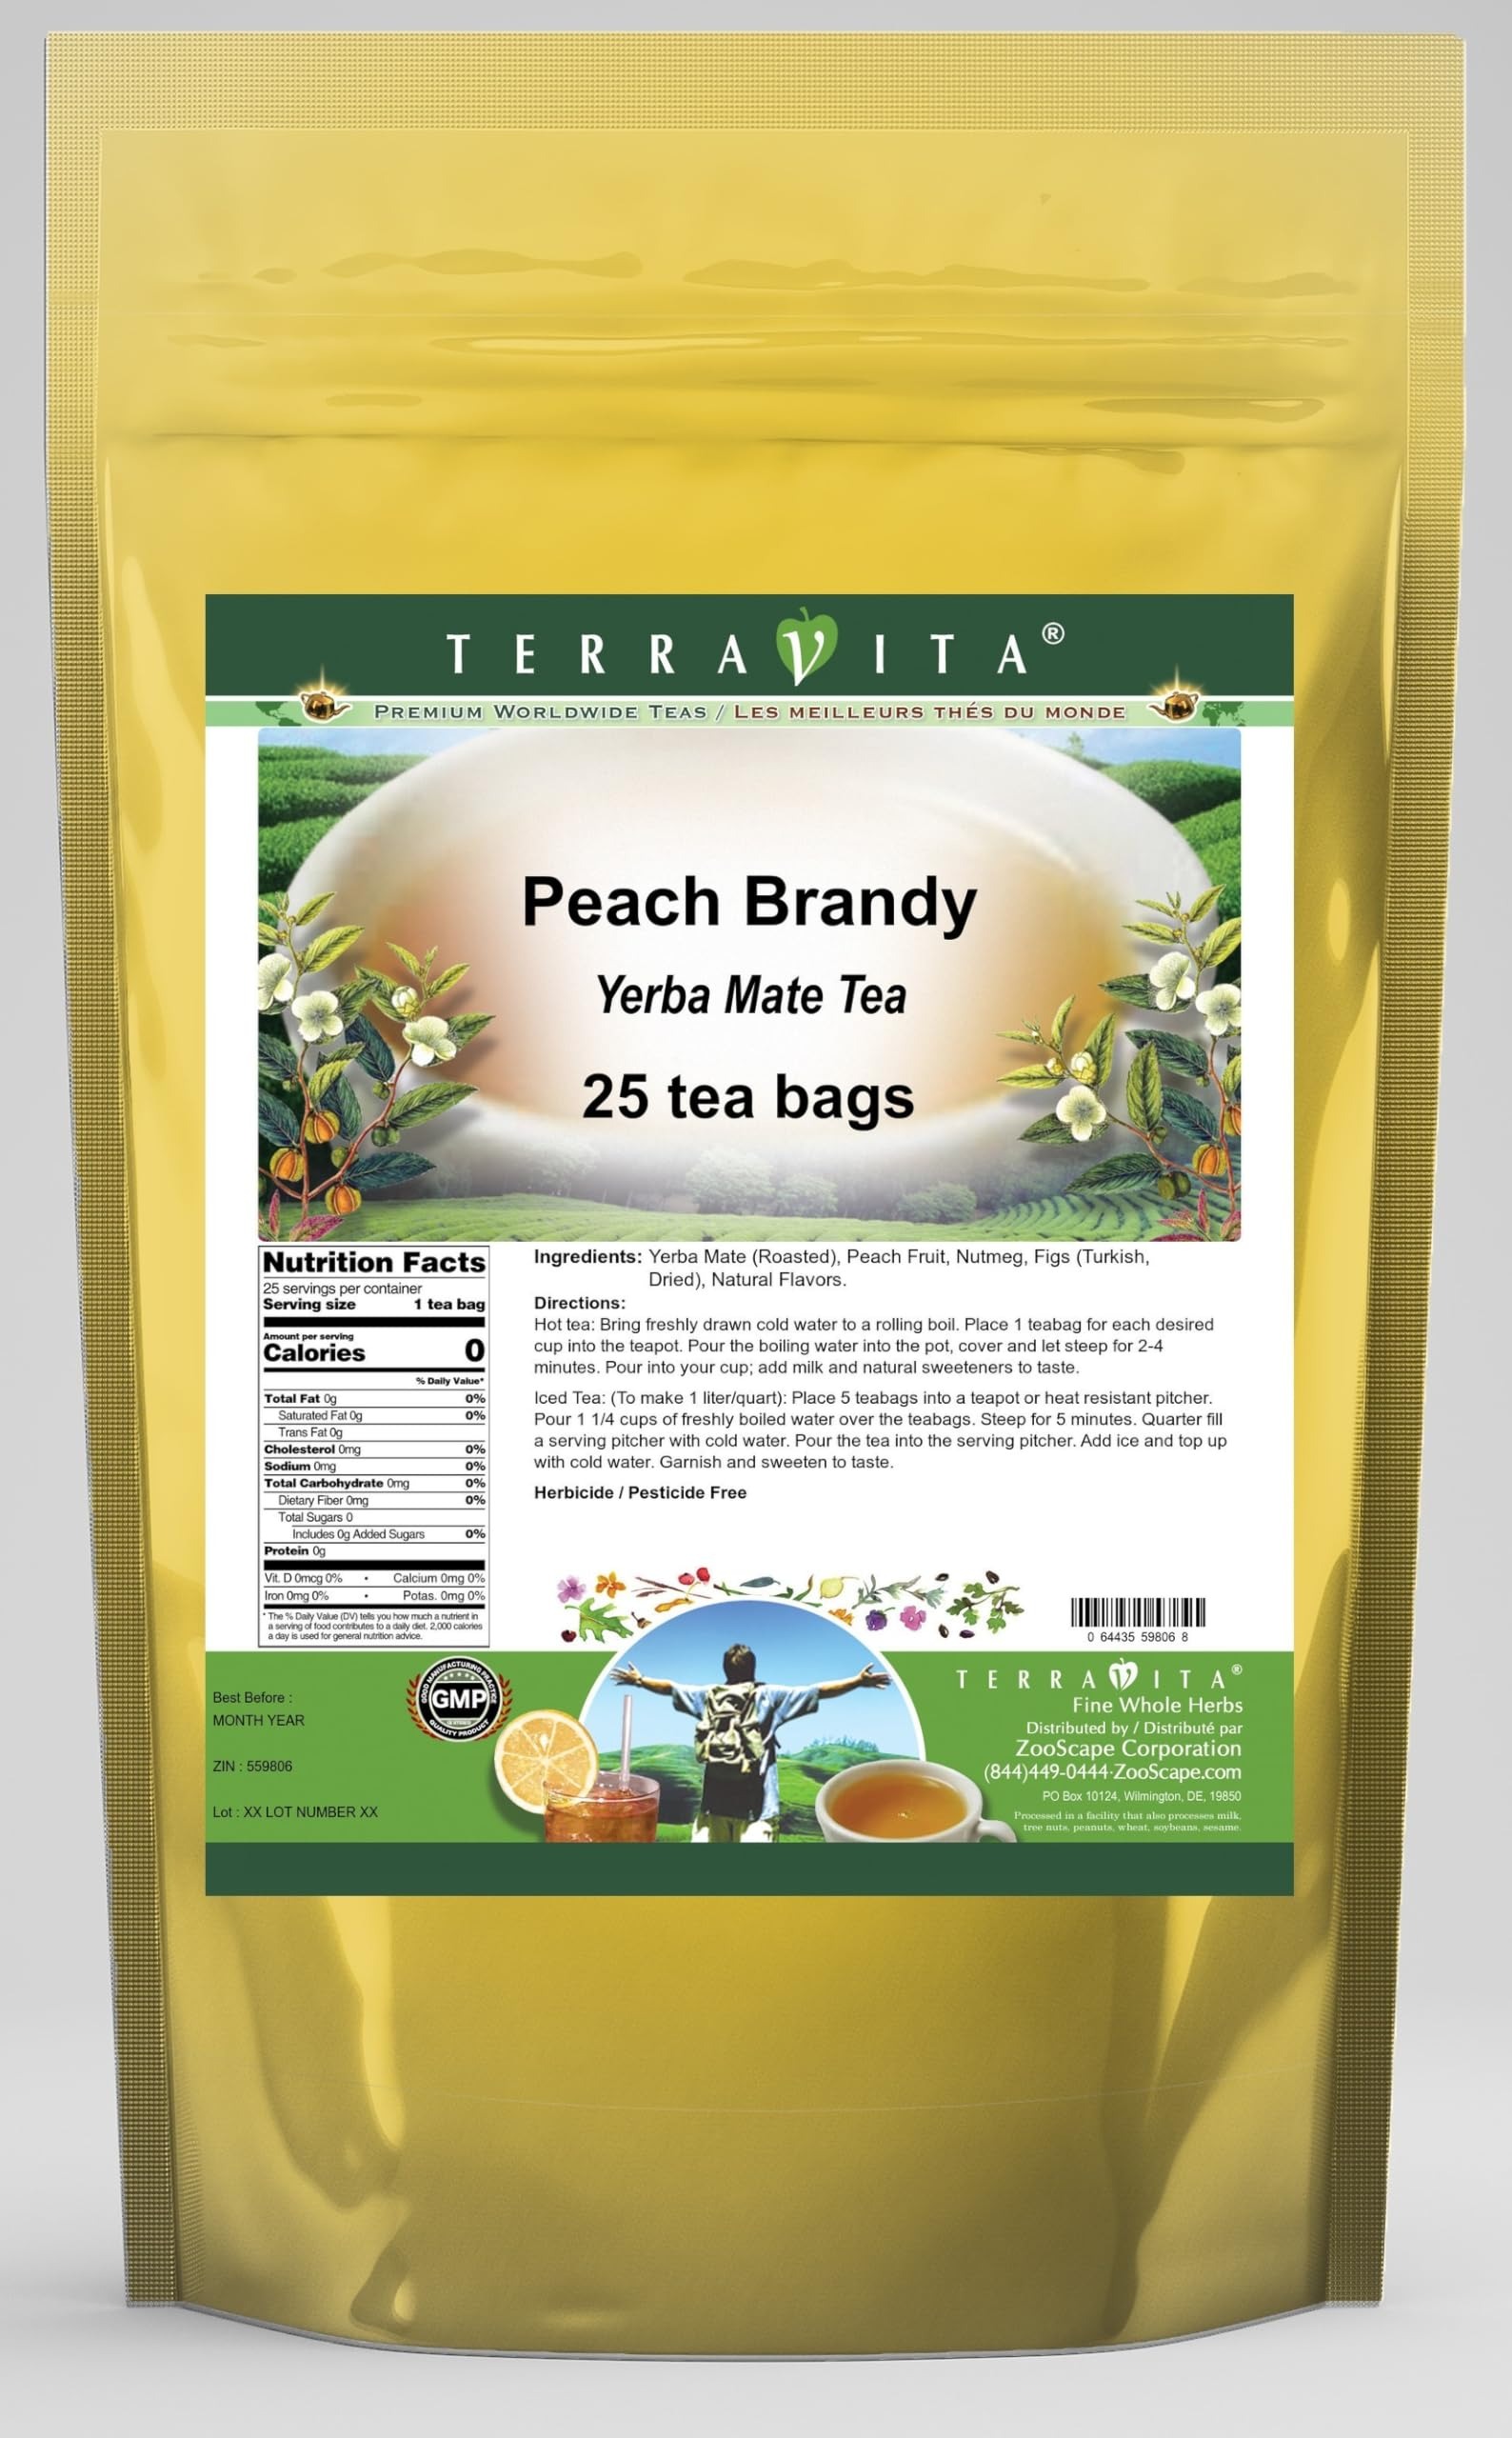
Item Name: Peach Brandy Yerba Mate Tea (25 tea bags, ZIN: 559806) - 3 Pack
Bullet Point: Our Peach Brandy Yerba Mate tea is a scrumptuous all-natural flavored Yerba Mate coffee substitute with Peach Fruit, Nutmeg and Figs (Turkish, Dried) that will refresh you with its terrific taste! You will enjoy the earthy and acidity-free Peach Brandy aroma and flavor again and again! - Ingredients: Yerba Mate, Peach Fruit, Nutmeg, Figs (Turkish, Dried) and Natural Peach Brandy Flavor.
Product Description: Our Peach Brandy Yerba Mate tea is a scrumptuous all-natural flavored Yerba Mate coffee substitute with Peach Fruit, Nutmeg and Figs (Turkish, Dried) that will refresh you with its terrific taste! You will enjoy the earthy and acidity-free Peach Brandy aroma and flavor again and again! - Ingredients: Yerba Mate, Peach Fruit, Nutmeg, Figs (Turkish, Dried) and Natural Peach Brandy Flavor. - Hot tea brewing method: Bring freshly drawn cold water to a rolling boil. Place 1 teabag for each desired cup into the teapot. Pour the boiling water into the pot, cover and let steep for 2-4 minutes. Pour into your cup; add milk and natural sweeteners to taste. - Iced tea brewing method: (To make 1 liter/quart): Place 5 teabags into a teapot or heat resistant pitcher. Pour 1 1/4 cups of freshly boiled water over the teabags. Steep for 5 minutes. Quarter fill a serving pitcher with cold water. Pour the tea into the serving pitcher. Add ice and top up with cold water. Garnish and sweeten to taste. - TerraVita is an exclusive line of premium-quality, natural source products that use only the finest, purest and most potent ingredients found around the world. TerraVita is hallmarked by the highest possible standards of purity, potency, stability and freshness. All of our products are prepared with the highest elements of quality control, from raw materials through the entire manufacturing process, up to and including the moment that the bottles or bags are sealed for freshness and shipped out to you. Our highest possible standards are certified by independent laboratories and backed by our personal guarantee. - TerraVita exists to meet and ensure your family's health and wellness without the harmful effects of chemicals and health products. We strive to make all of our products affordable
Value: 75.0
Unit: Count

Price: 54.69